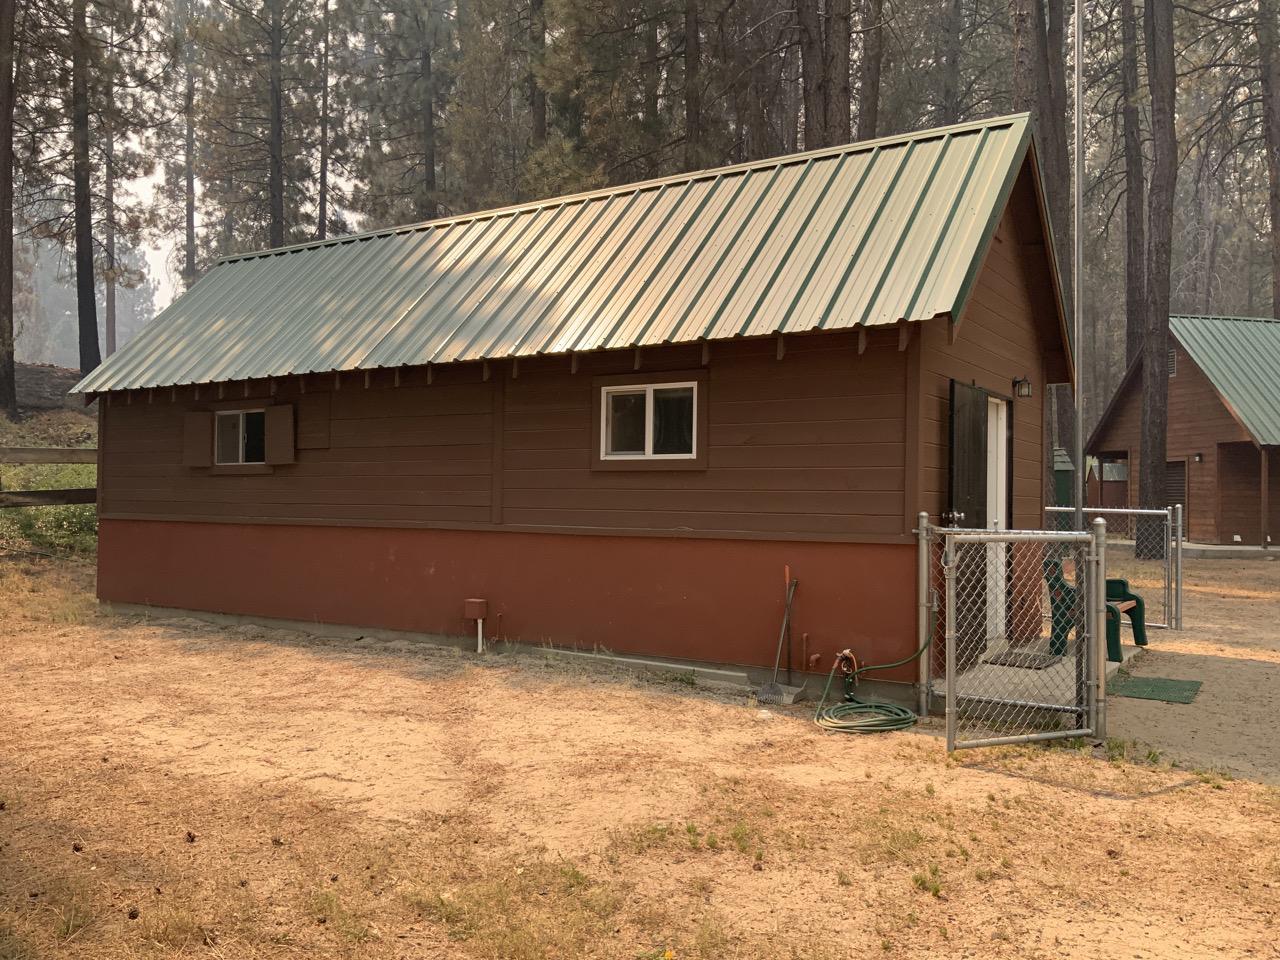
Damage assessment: no_damage